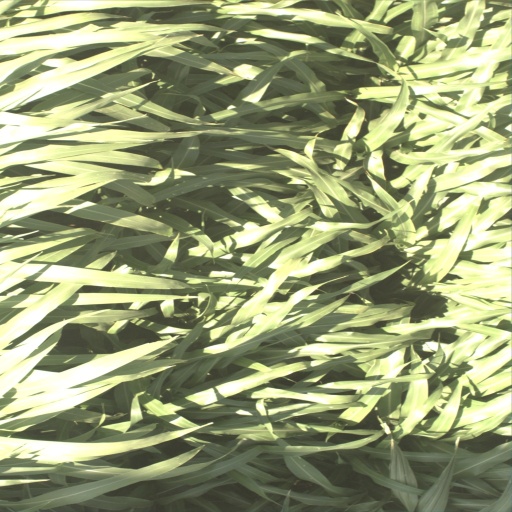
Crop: sorghum